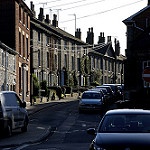
Scene: Outdoor